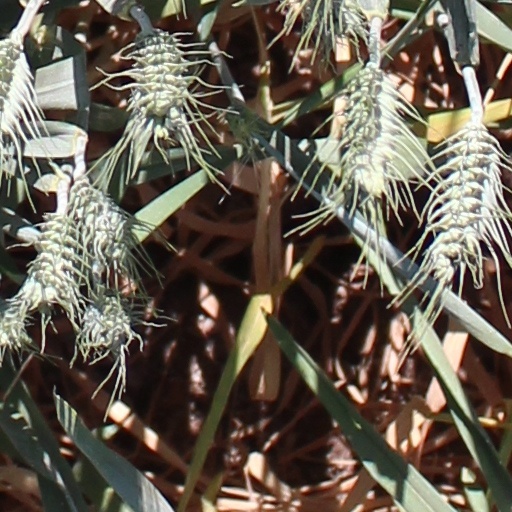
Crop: wheat